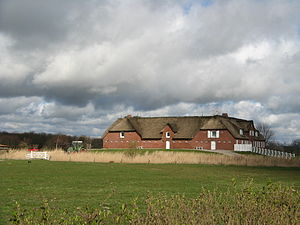
Søbøl
Søbøl, Seebüll eller Seebel er en bebyggelse i det nordlige Tyskland, beliggende i Nykirke Kommune. Bebyggelsen ligger i Nykirke Sogn cirka en kilometer syd for den dansk-tyske grænse i det nordvestlige Sydslesvig. Oprindelig var stedet et ubeboet værft i det nordfrisiske marskområde beliggende mellem Hyltoft Dyb i vest og åen Vidå med Rudbøl Sø i nord.